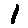
Label: 1